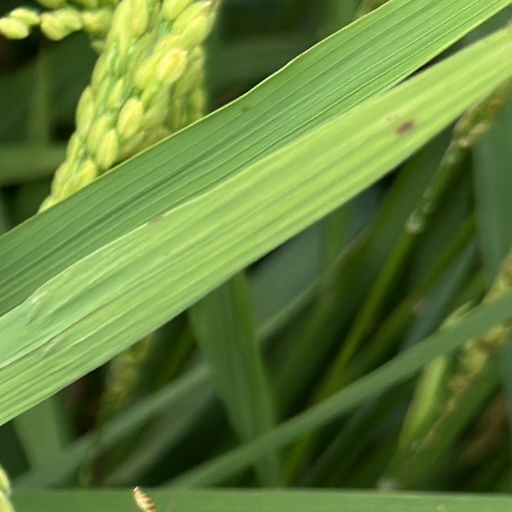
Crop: rice